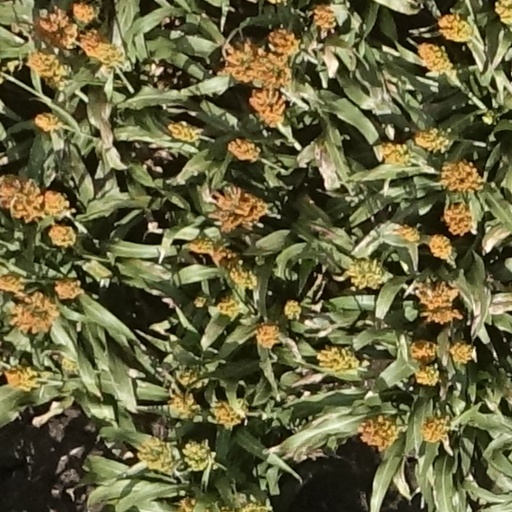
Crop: sorghum